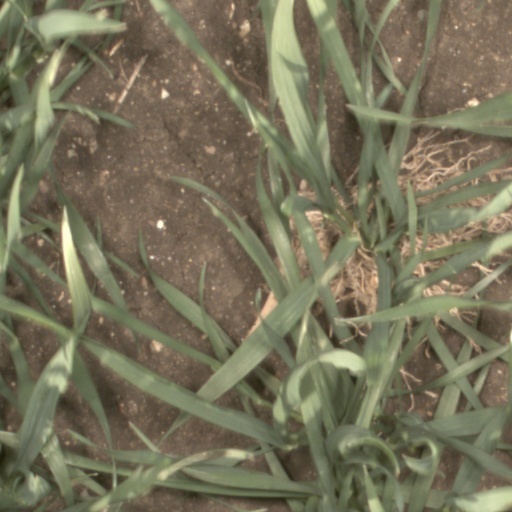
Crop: wheat